Ilarion Felea

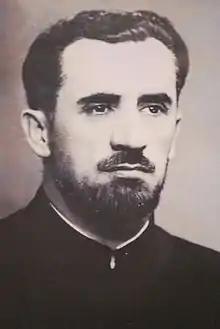
Ilarion Felea

Ilarion V. Felea (March 21, 1903 – September 18, 1961) was a priest and theologian of the Romanian Orthodox Church.